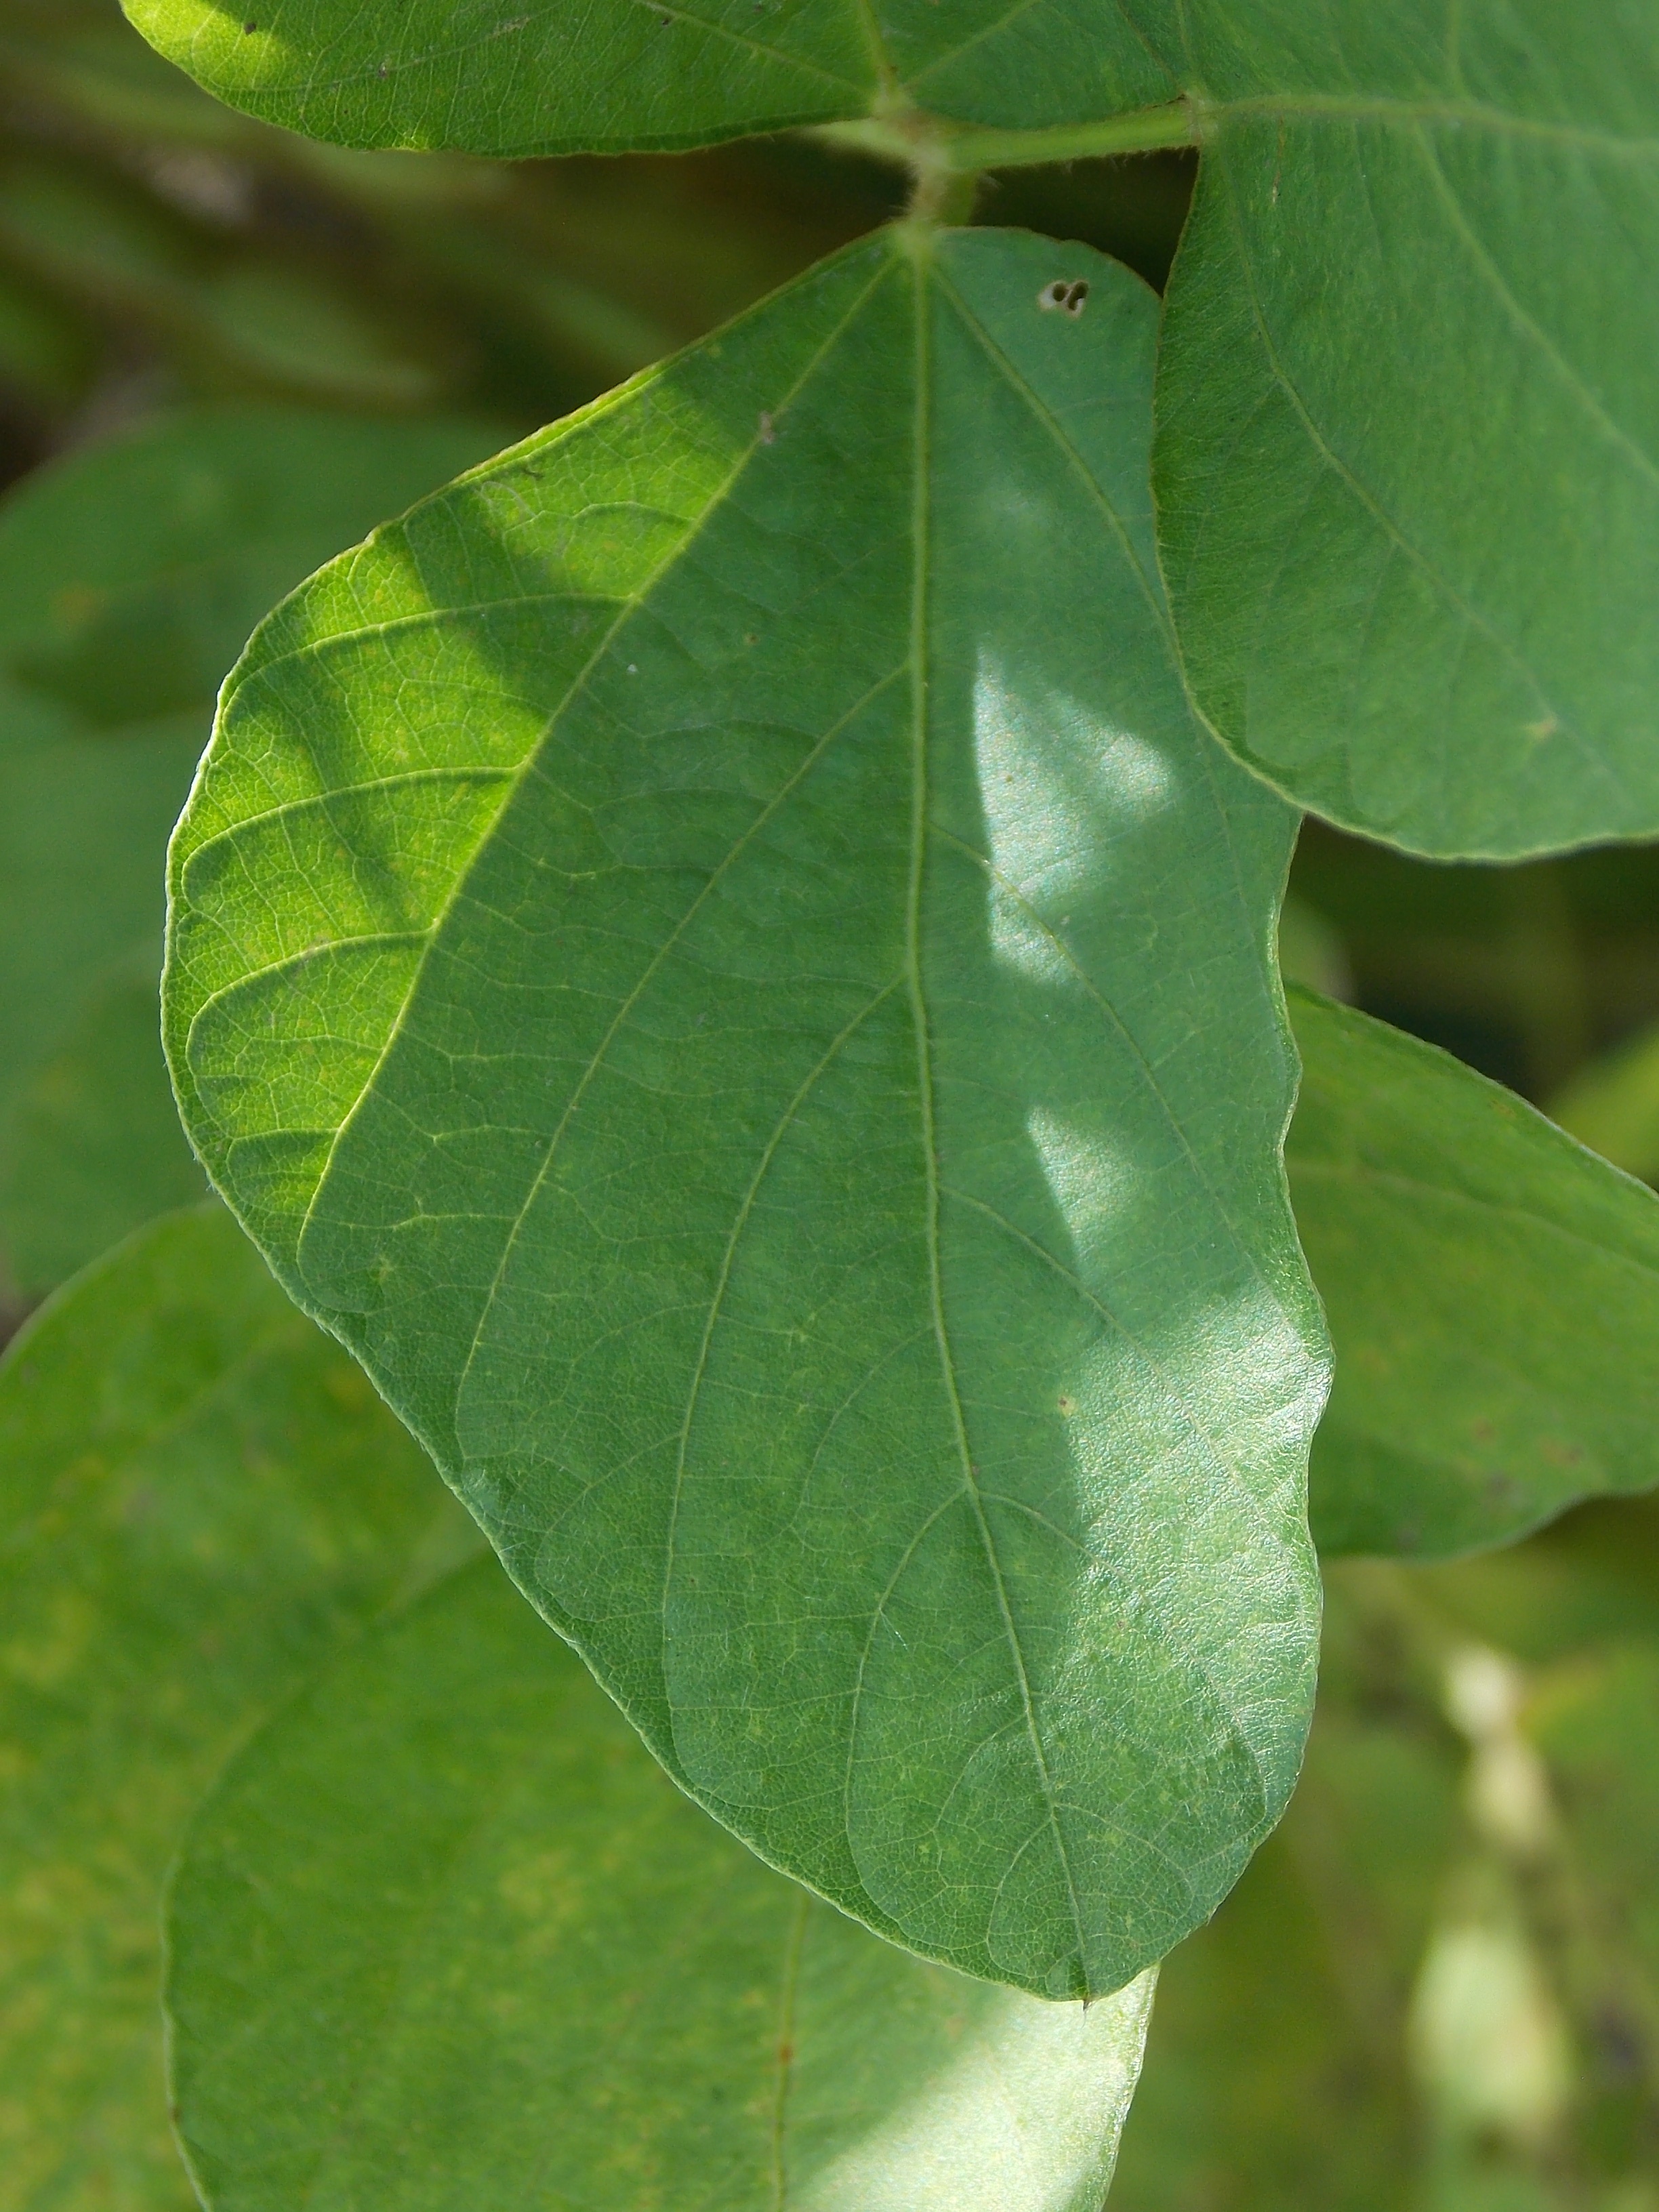
Label: Disease